Walloon language

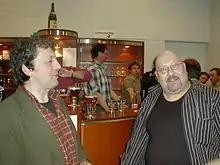
The singer (right)

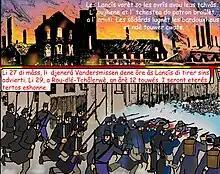
Cartoon in Walloon by for a 2010 issue of Walloon-speaking magazine

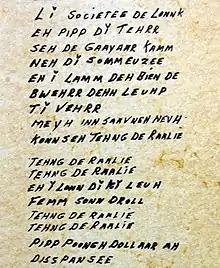
Walloon lyrics to the song "Tins d' eraler" (Time to go home).

Walloon-language literature has been printed since the 16th century, or at least since the beginning of the 17th century. It had its "golden age" during the peak of the Flemish immigration to Wallonia in the 19th century: "That period saw an efflorescence of Walloon literature, plays and poems primarily, and the founding of many theaters and periodicals."